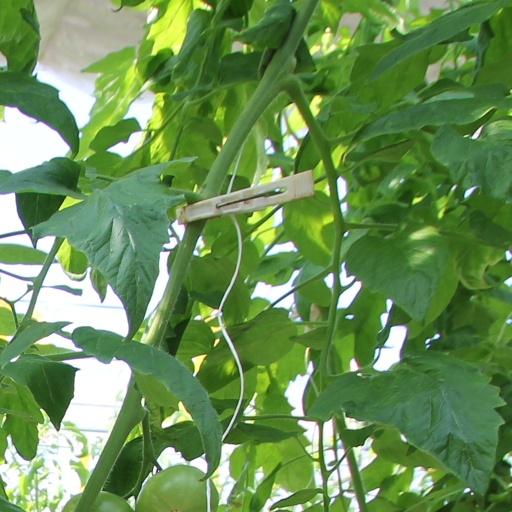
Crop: tomato